Emil Aaltonen

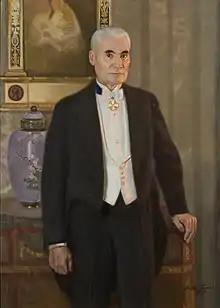
Portrait of Emil Aaltonen (1935), by )

In 1915, Aaltonen had invested in a new steam locomotive manufacturer, Lokomo, and by the mid-1920s he owned it almost entirely. Fuelled by Finland's industrialisation and military procurement, the business grew and expanded into new product lines, eventually employing 1,300 staff.